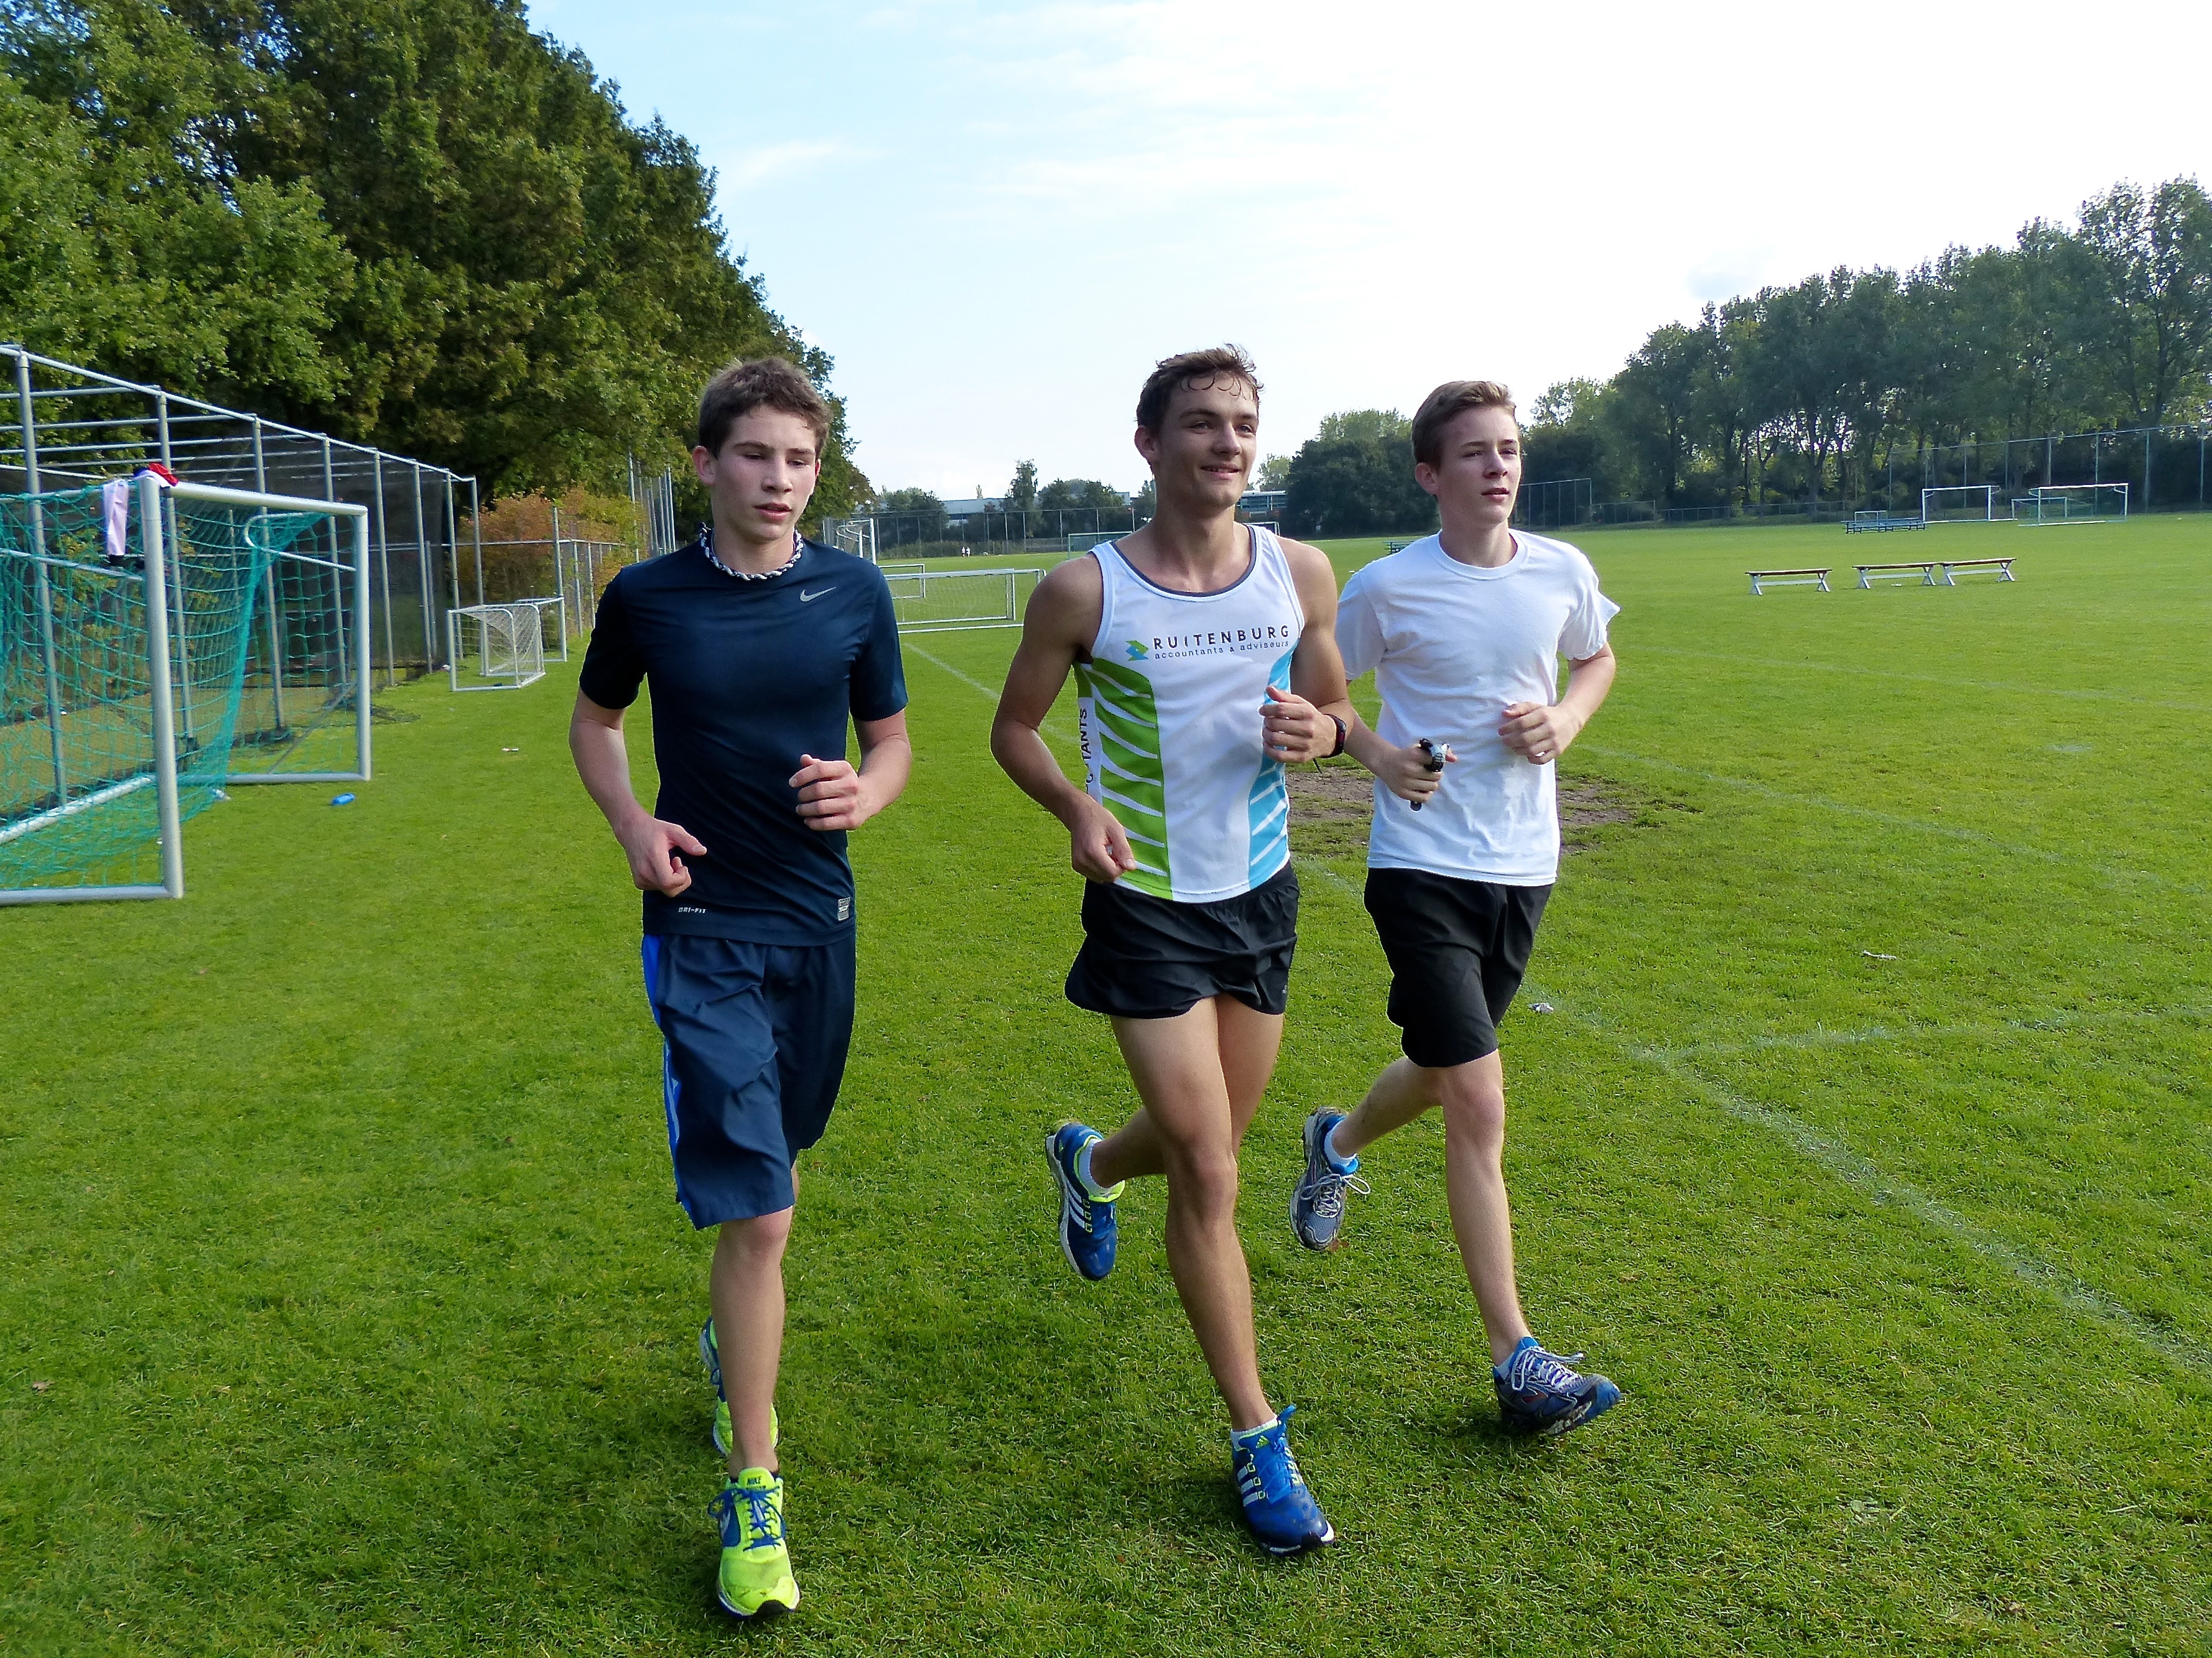
person, running, run, country, recreation, jogging, runner, cross, ash, race, hague, 2013, american, team, sports, school, endurance, athletics, sprint, physical exercise, outdoor recreation, human action, endurance sports, duathlon, cross country running